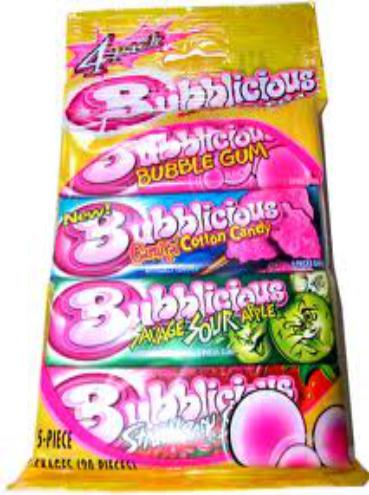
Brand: Bubblicious
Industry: Food